Judith Mayhew Jonas

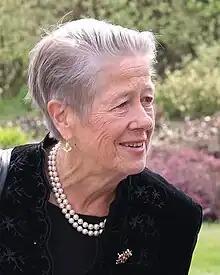
Mayhew Jonas in 2023

Dame Judith Mayhew Jonas, (born 18 October 1948) is a New Zealand-born British solicitor, local government politician and academic. She has been the first woman to hold a number of public roles in the United Kingdom such as a two-year term as Provost of King's College, Cambridge and chair of the Royal Opera House.